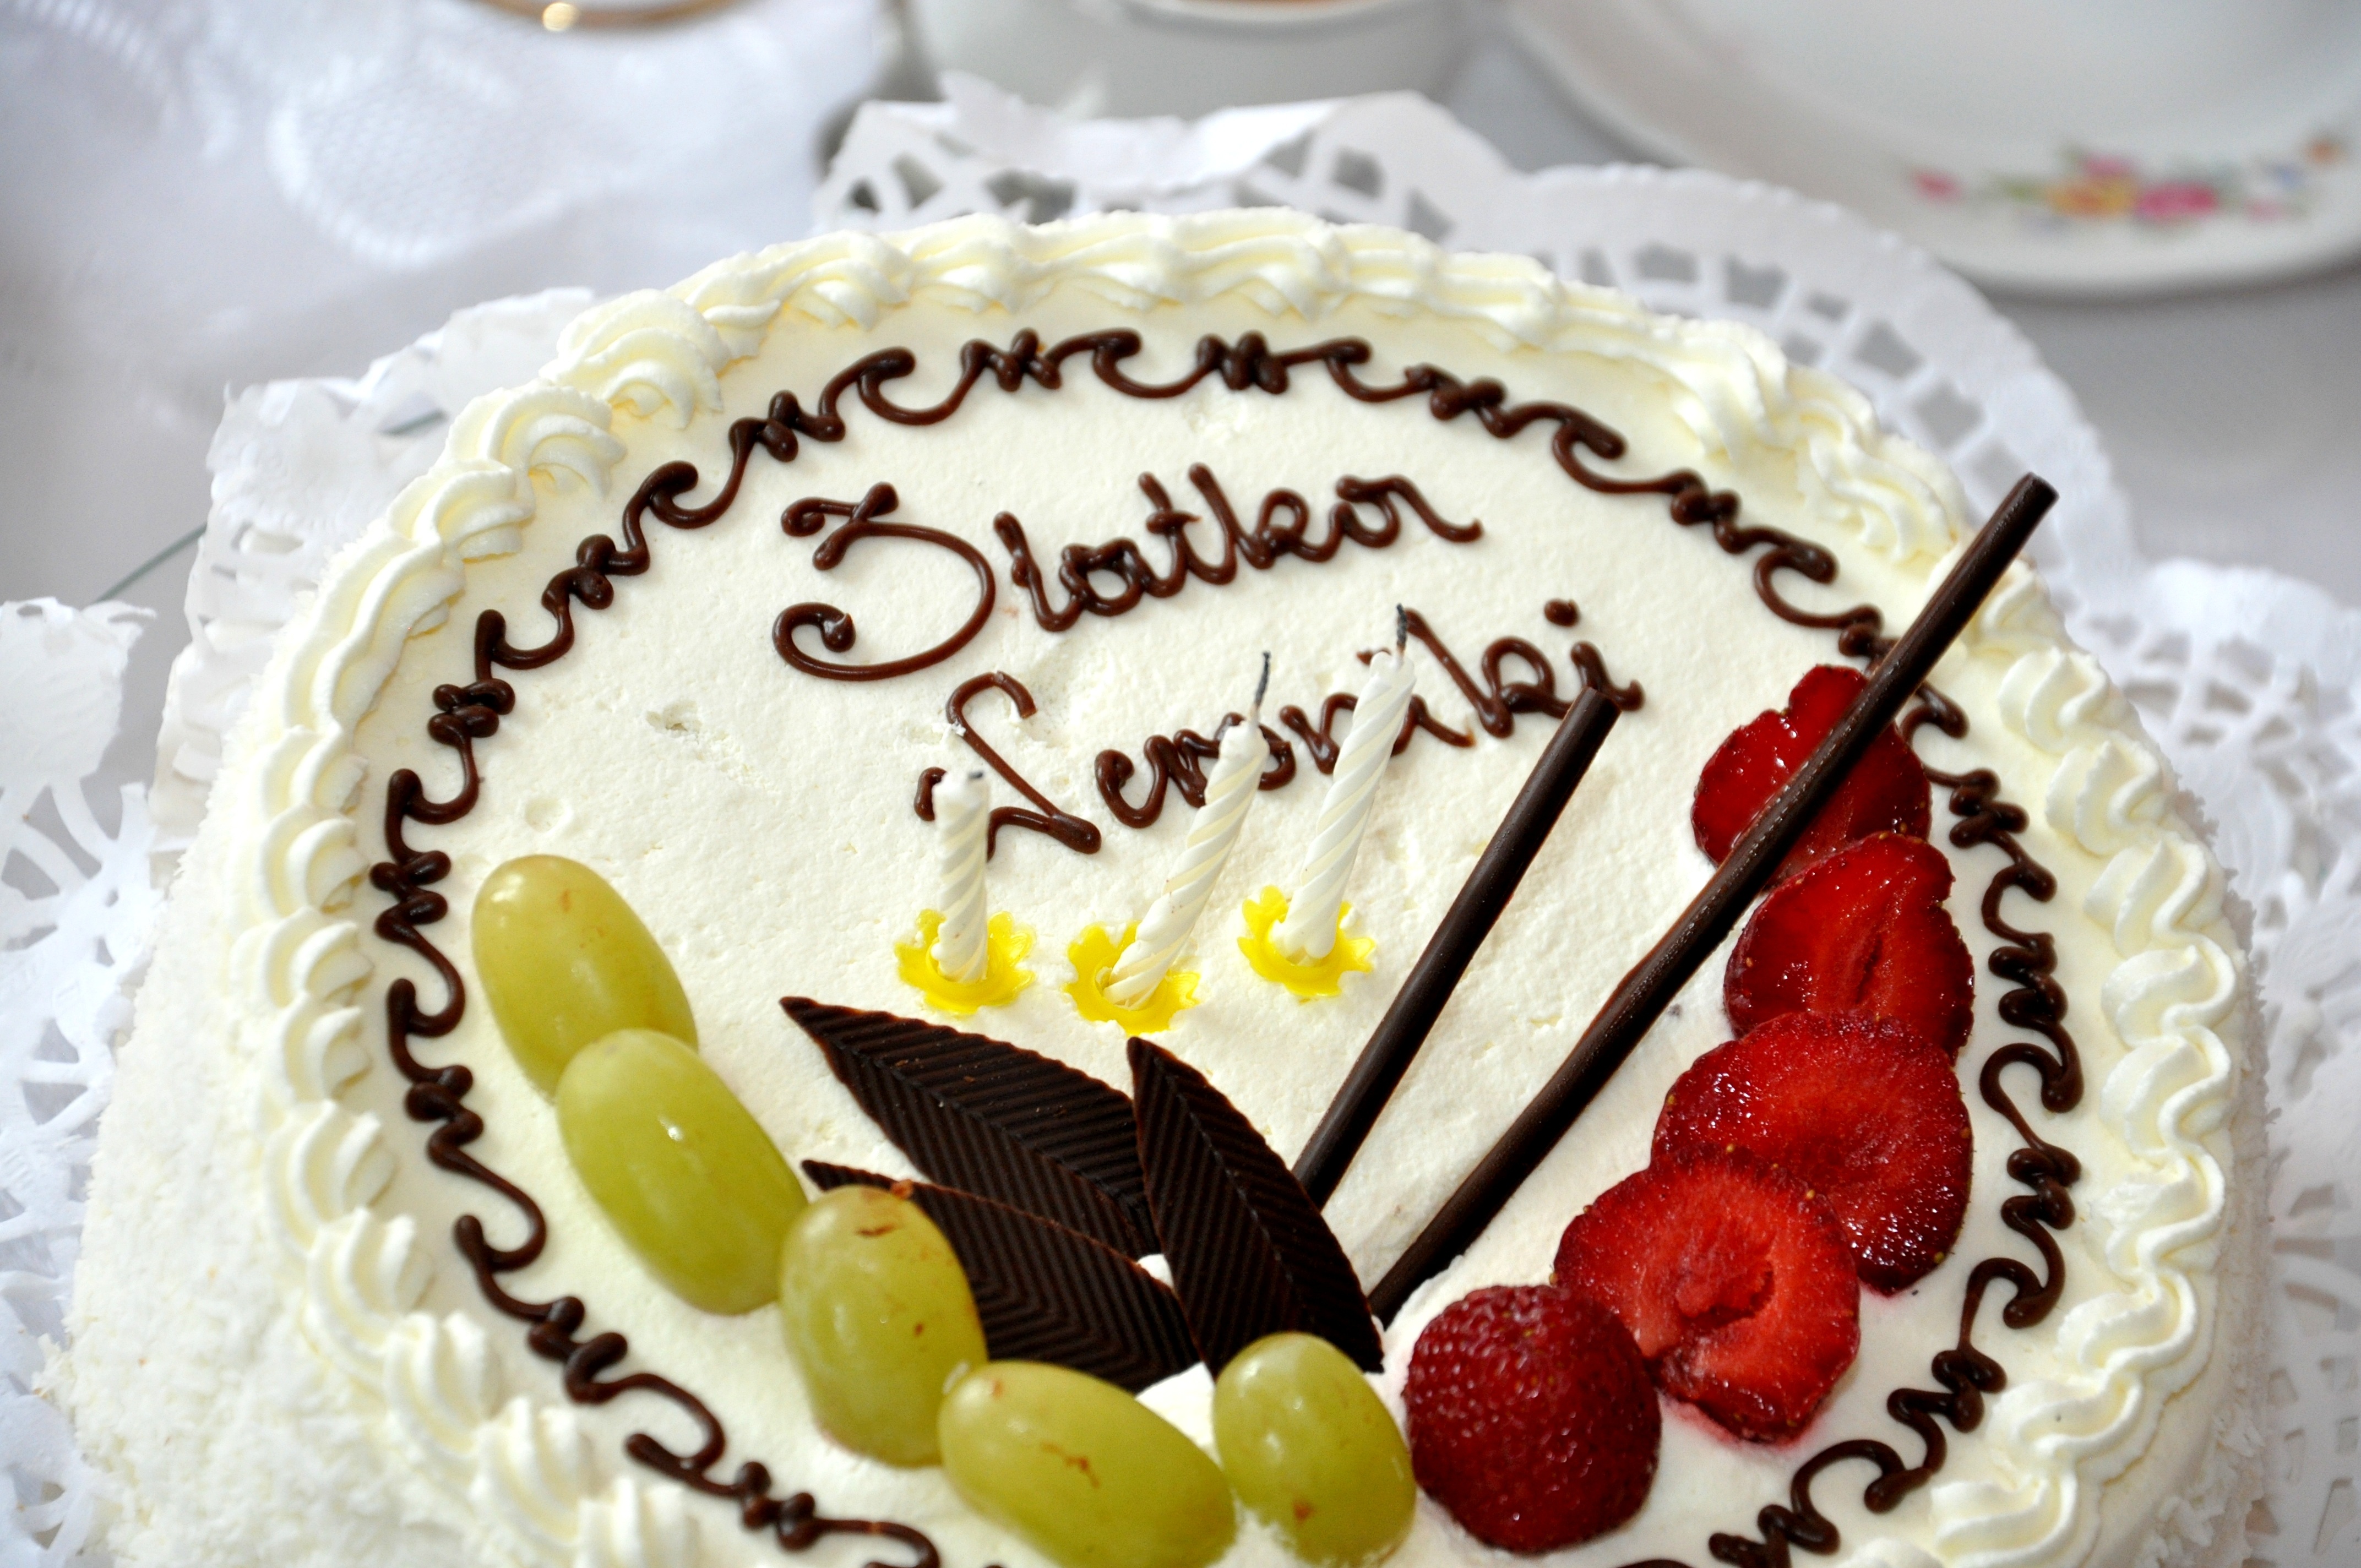
sweet, food, dessert, cuisine, cake, birthday cake, chocolate cake, candles, sweets, icing, birthday, baked goods, torte, buttercream, cake decorating, of birthday